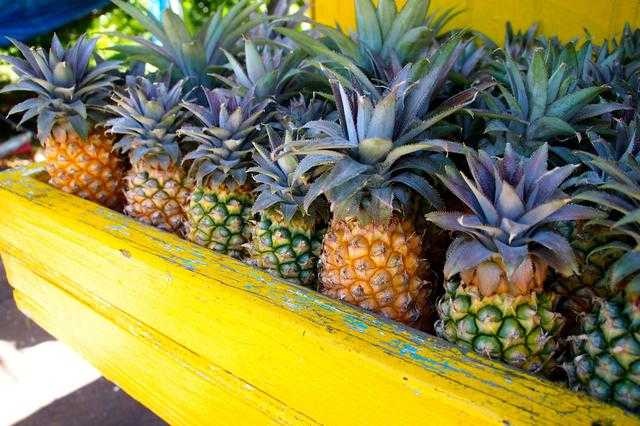
Label: Pineapple